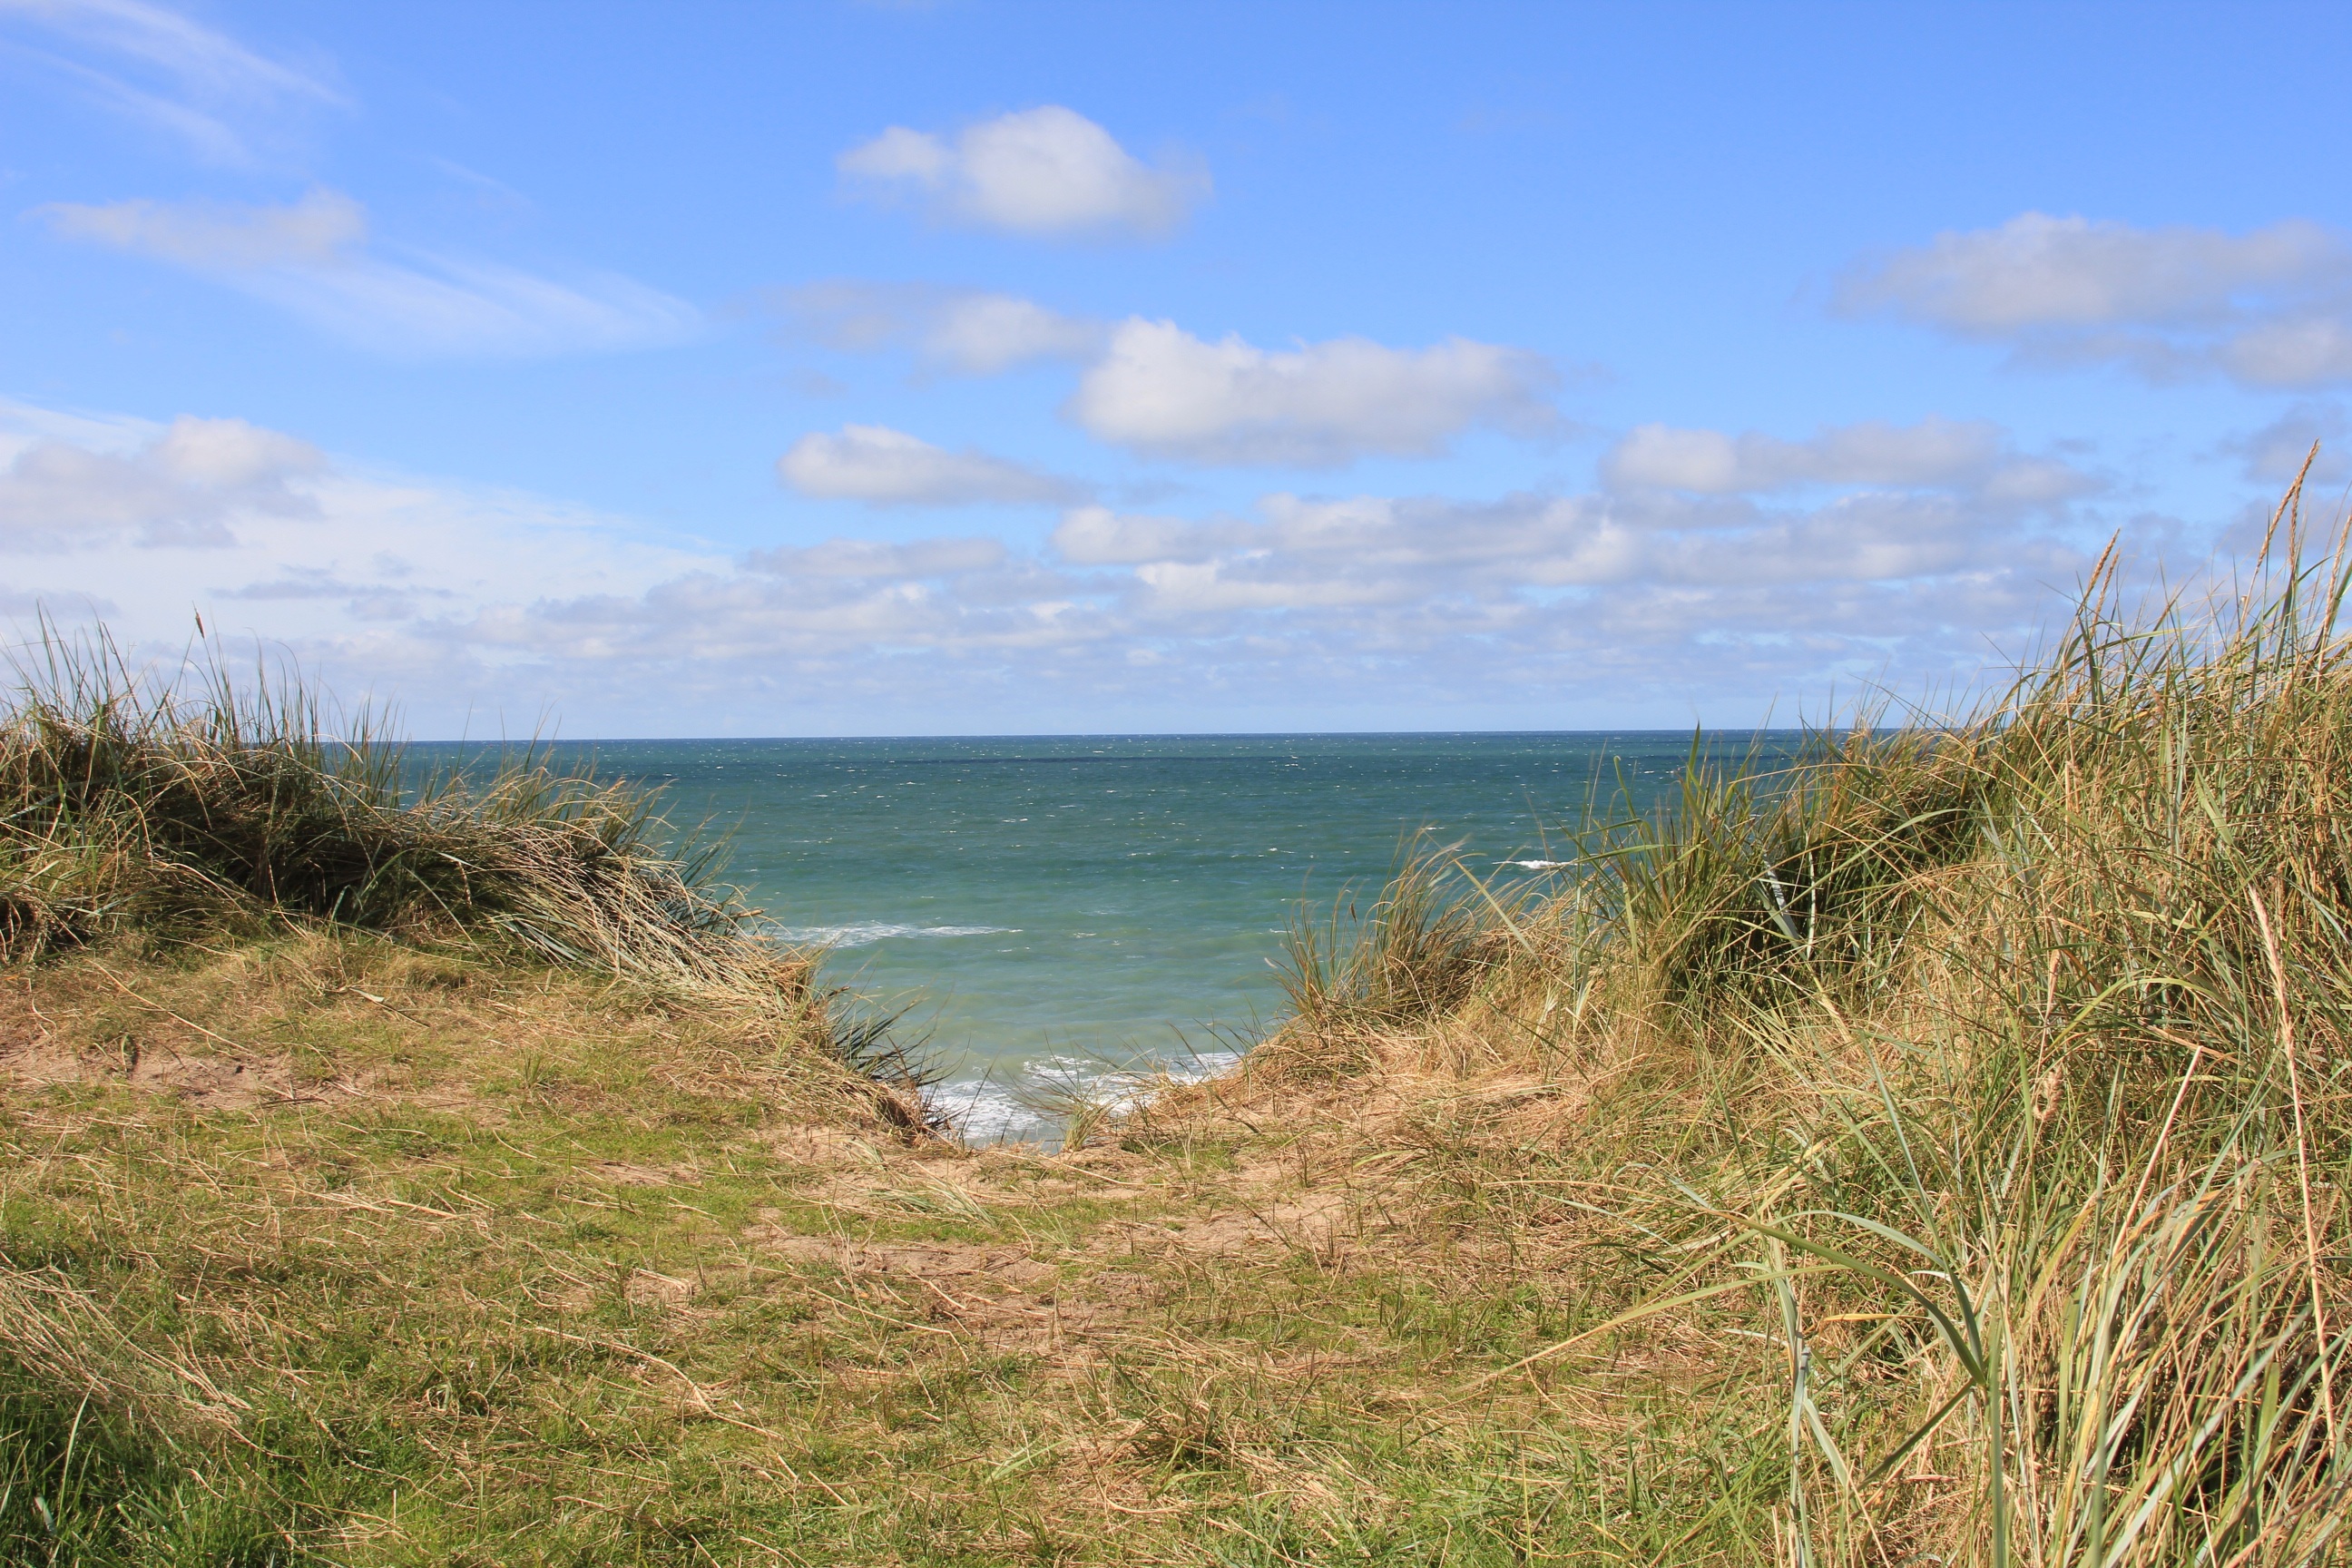
beach, landscape, sea, coast, water, grass, sand, ocean, horizon, meadow, prairie, hill, dune, shore, cliff, holiday, bay, terrain, body of water, grassland, outlook, habitat, ecosystem, cape, rural area, by the sea, natural environment, geographical feature, grass family